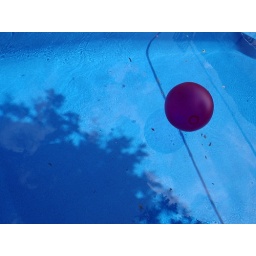
An inflatable ball floating in my cousins swimming pool.